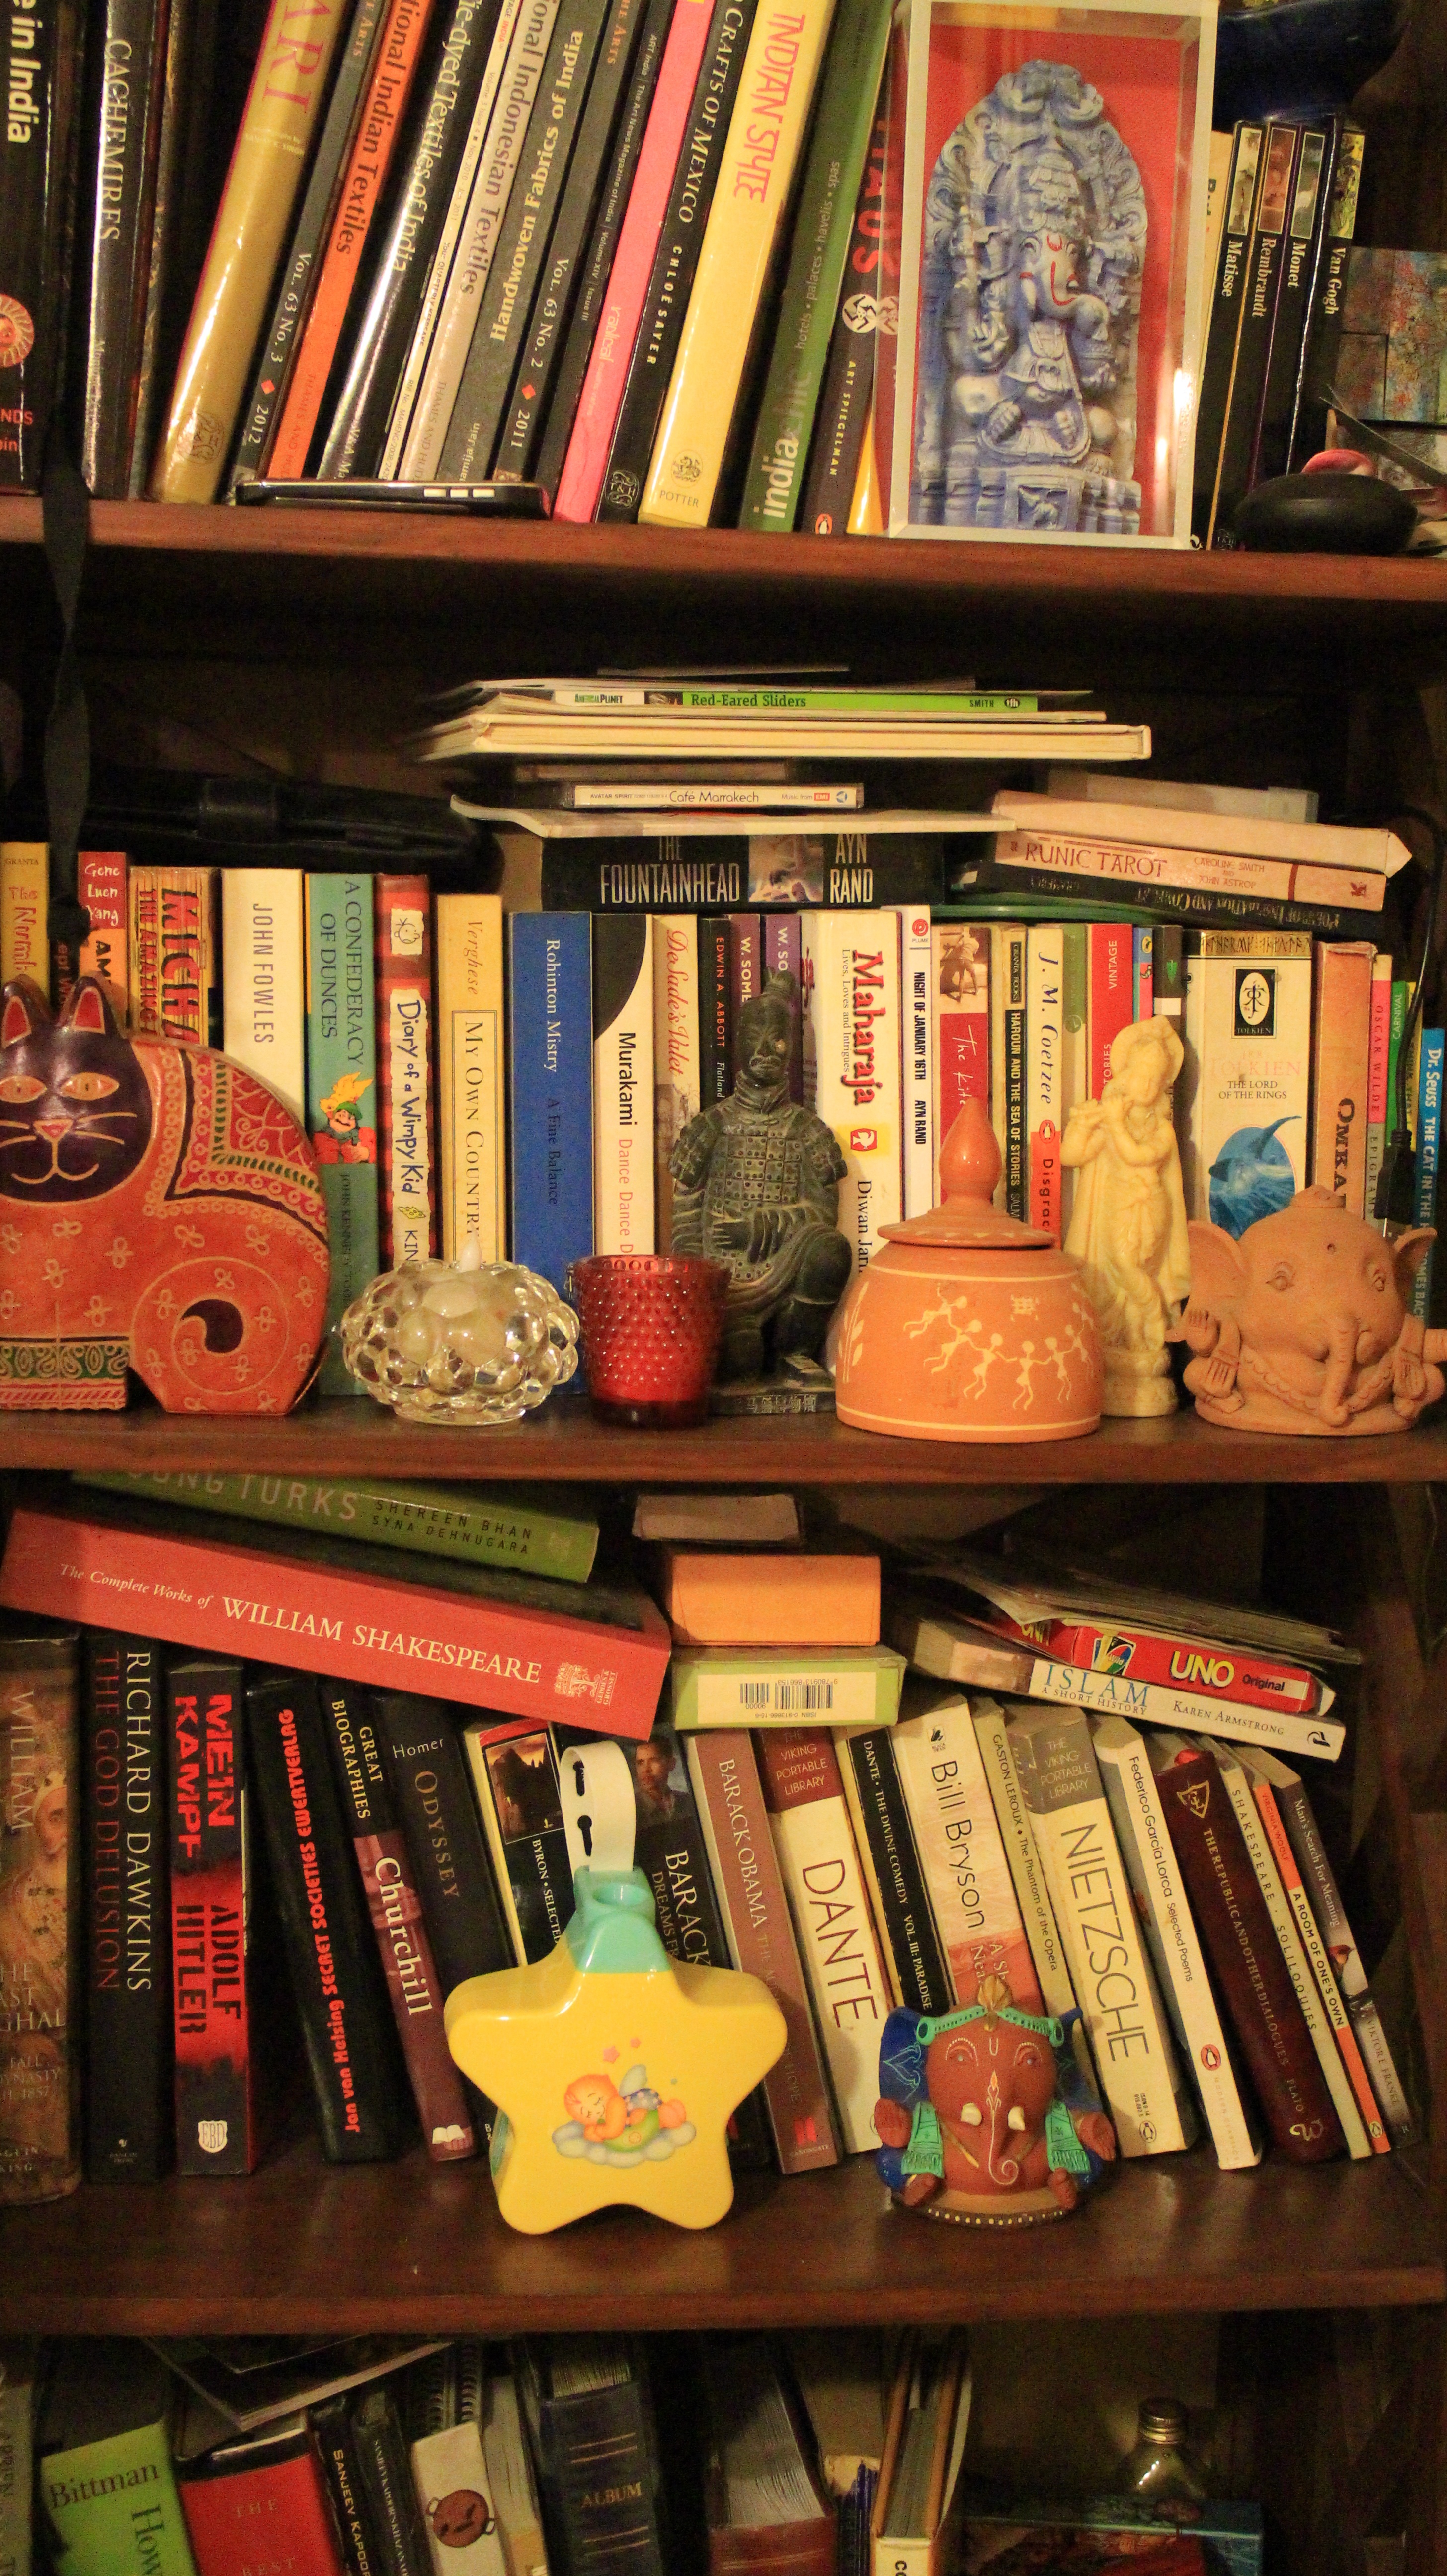
book, wood, shelf, furniture, room, bookshelf, bookcase, literature, library, books, bookselling